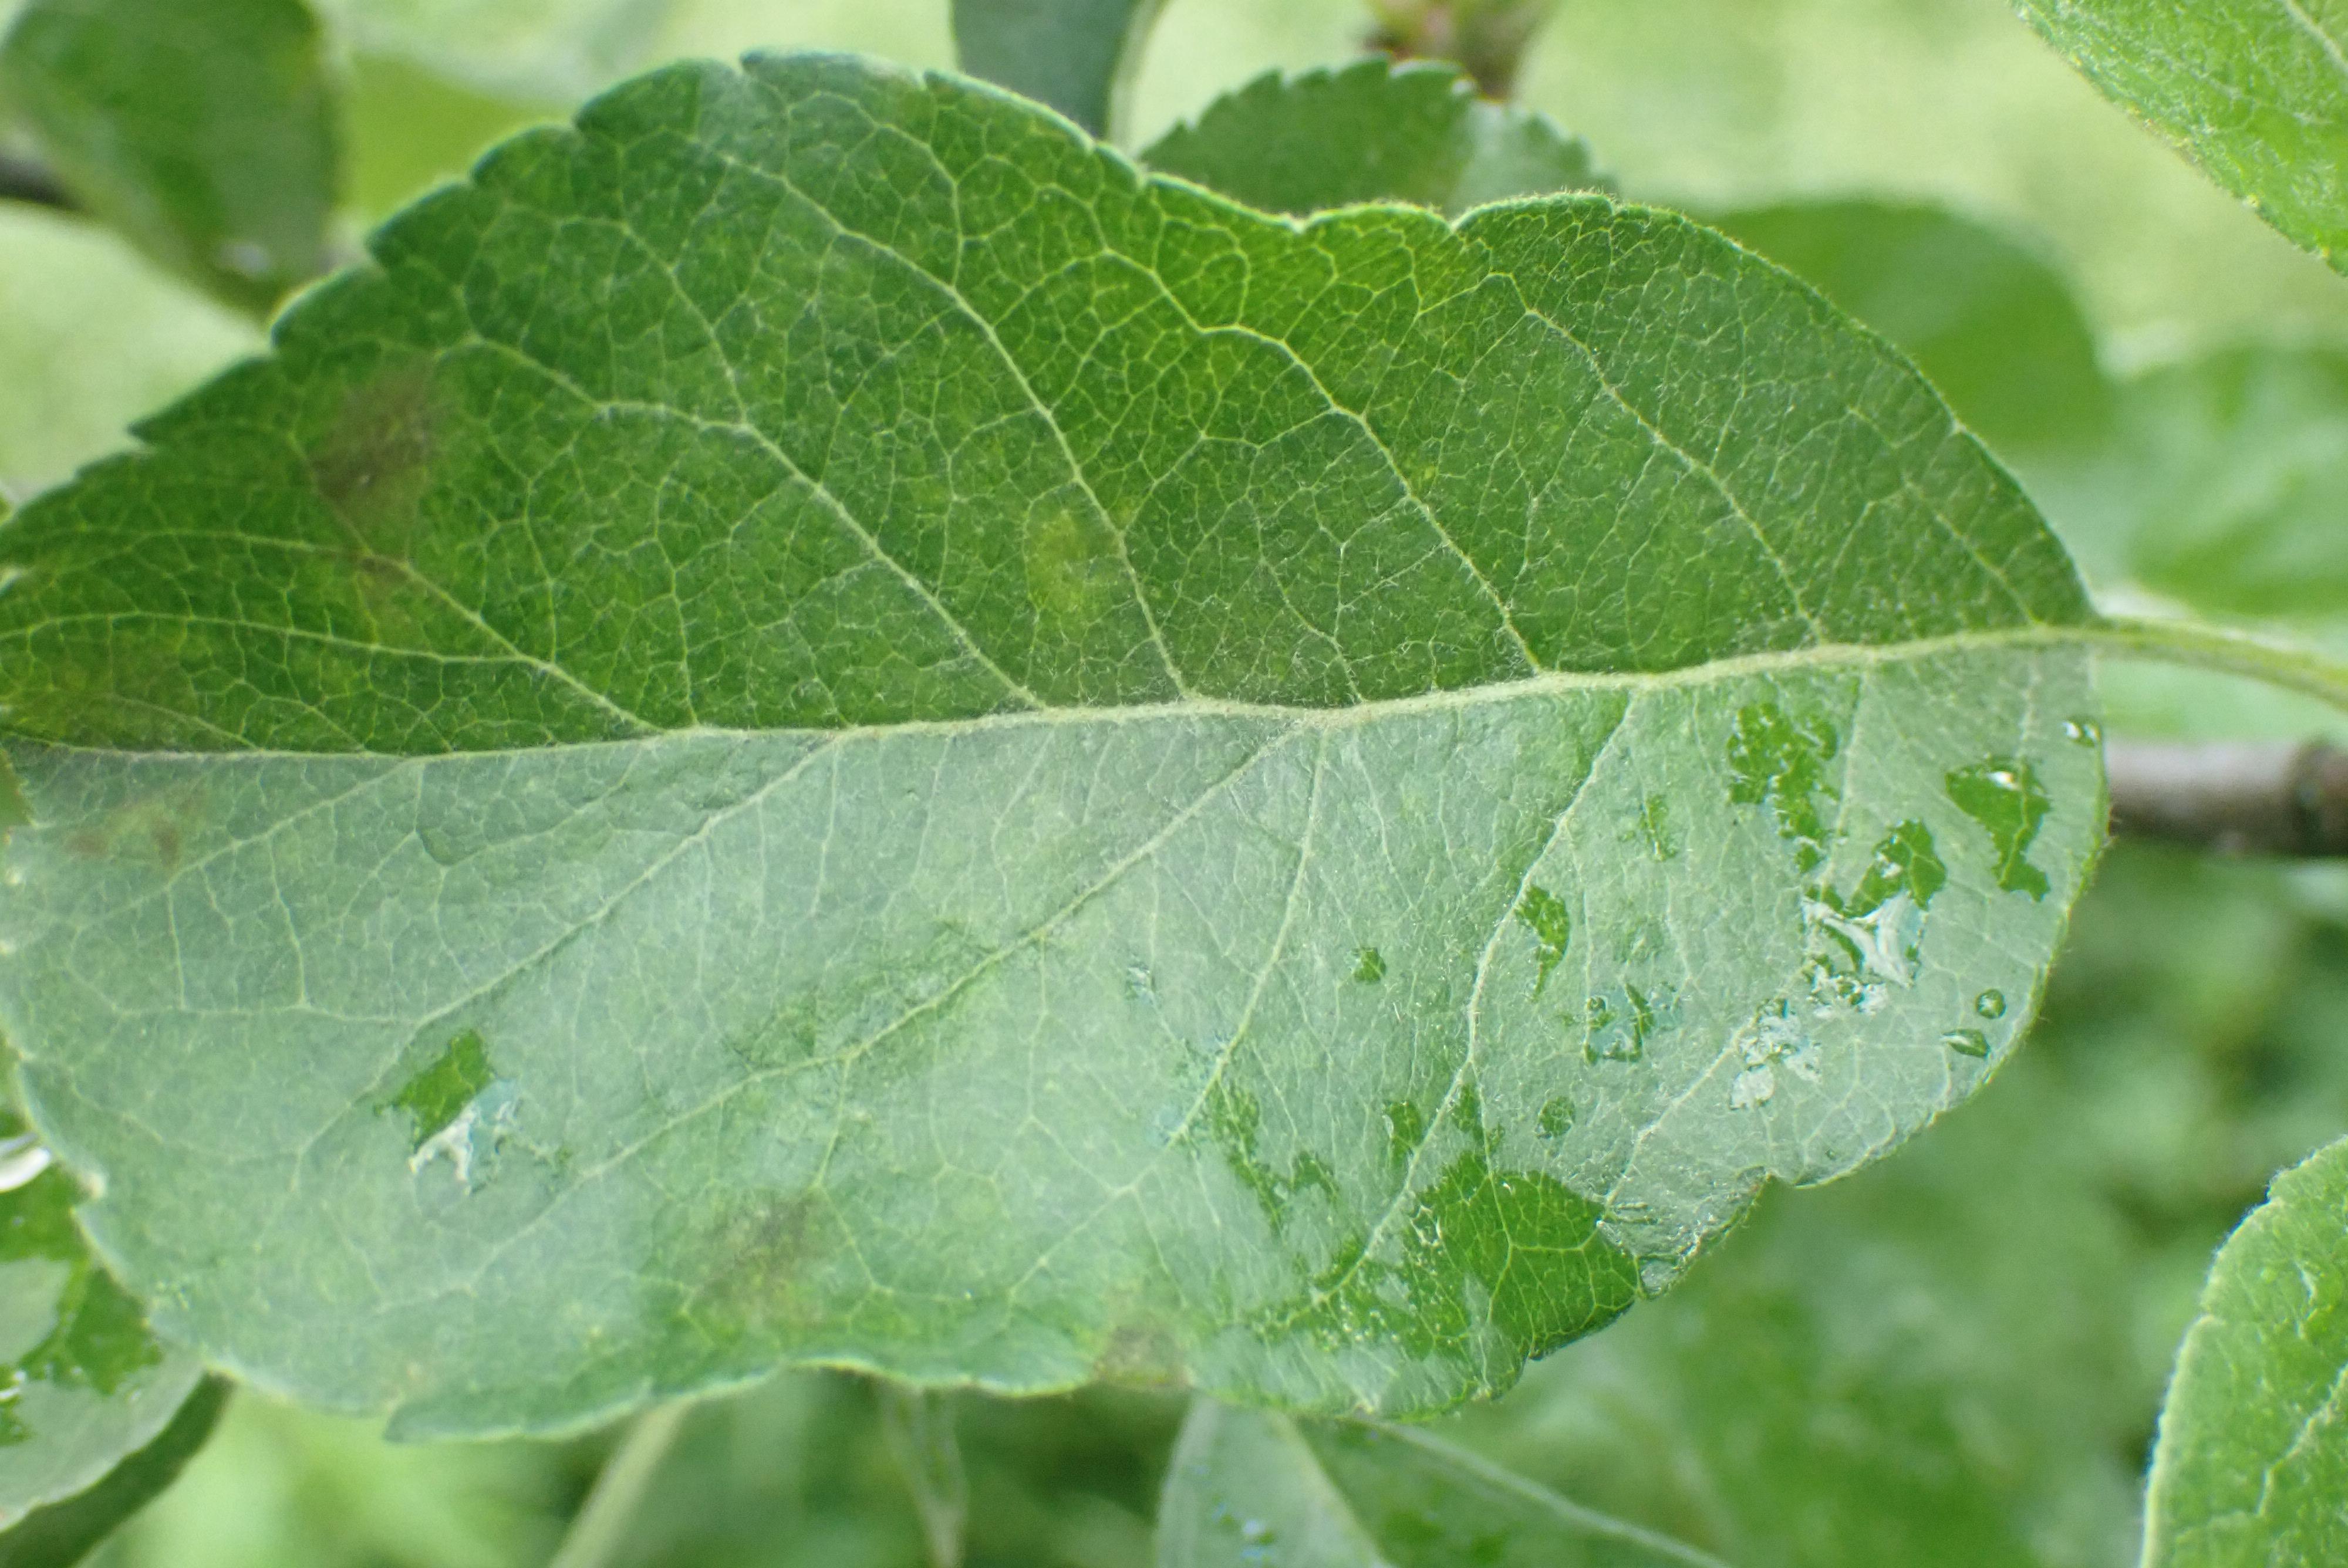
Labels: scab